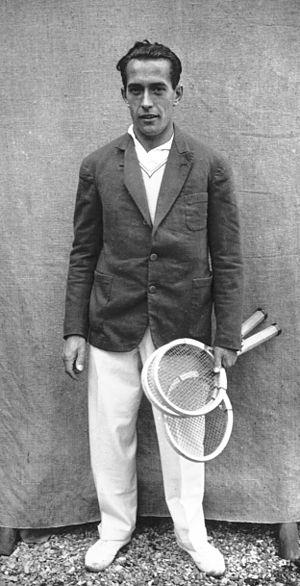
Henri Jean Cochet, né le 14 décembre 1901 à Villeurbanne et mort le 1ᵉʳ avril 1987 à Saint-Germain-en-Laye, est un champion de tennis français. Surnommé Le Magicien, il fut l'un des fameux « Quatre Mousquetaires » français qui dominèrent le tennis des années 1920 et du début des années 1930.